History of African Americans in Philadelphia

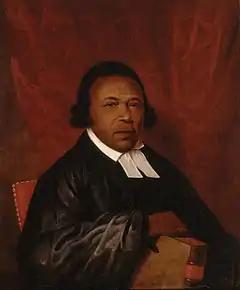
Absalom Jones, founder of the Free African Society

Enslaved Africans arrived in the area that became Philadelphia as early as 1639, brought by European settlers. When the slave trade increased due to a shortage of European workers during the 1750s and 1760s, approximately one to five hundred Africans were sent to Philadelphia each year. In 1765, there were roughly fifteen hundred Black Philadelphians; of these, one hundred were free. By the time the American Revolution broke out in 1775, enslaved individuals were one-twelfth of the roughly sixteen thousand people who lived in Philadelphia.